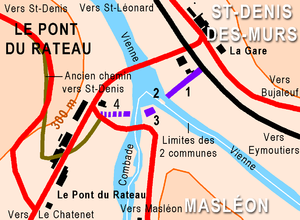
Position des restes du pont du Rateau à cheval sur la Vienne et la Combade et les communes de Masléon et Saint-Denis-des-Murs en Haute-Vienne.
Saint-Denis-des-Murs est une commune française située dans le département de la Haute-Vienne, en région Nouvelle-Aquitaine.
Masléon est une commune française située dans le département de la Haute-Vienne, en région Nouvelle-Aquitaine.